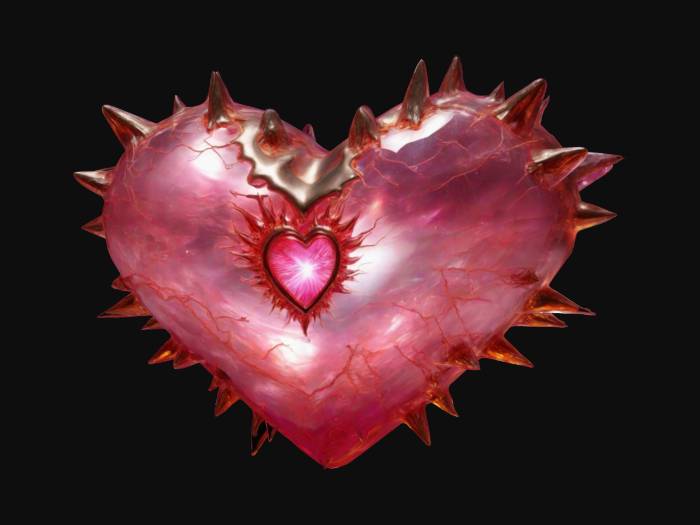
미적 점수 (1~10점): 9